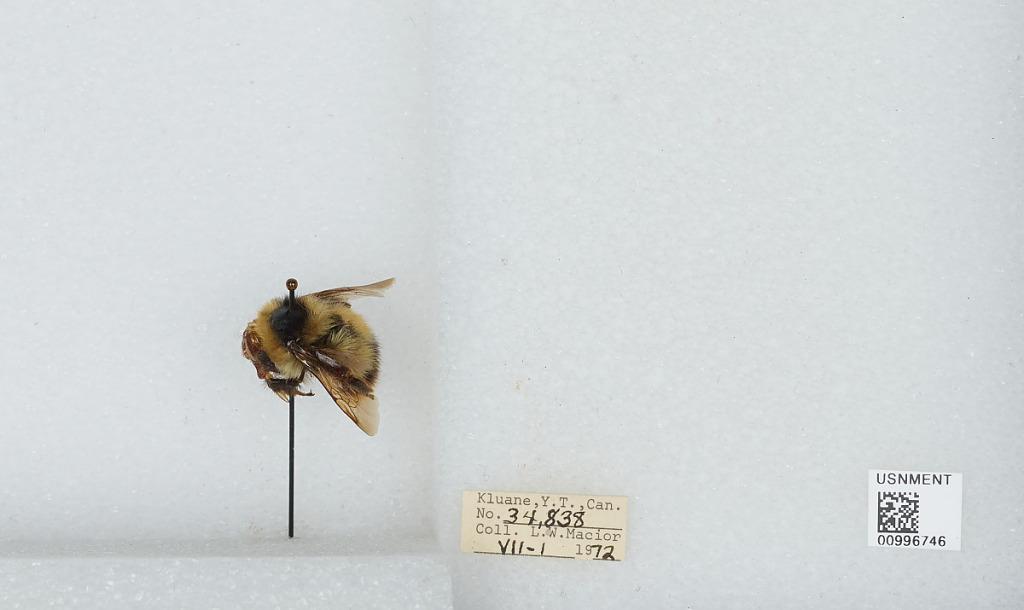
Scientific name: Bombus (Pyrobombus) frigidus Smith
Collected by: L. Macior
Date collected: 1972-7-1
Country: Canada
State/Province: Yukon Territory
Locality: Kluane
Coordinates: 60.75, -139.5